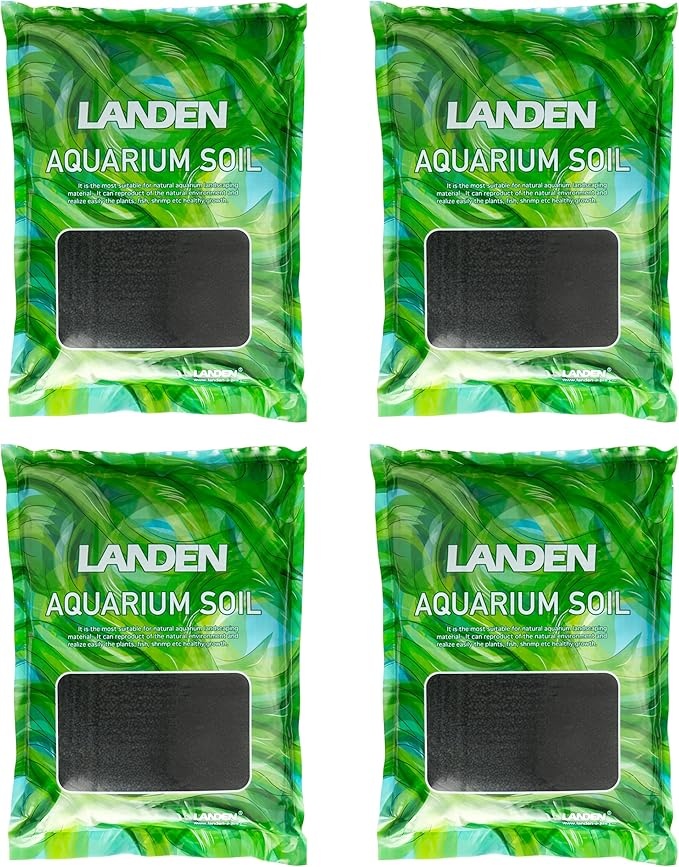
Landen Aqua Soil Substrate for Natural Planted Aquarium, Plant or Shrimp Stratum, Clay Gravel and Stable Porous Substrate for Freshwater Aquarium, Black Color 40lbs
About This 【Made by Nature】Made from specially processed natural material from the earth, Ideal natural planted aquarium substrate for most aquatic plants, provides healthy plant root system and for shrimps requiring softer water. 【For Healthy System】Developed for cultivation of aquatics plants and is also suitable substrate for shrimps. It provides fundamental minerals and trace elements, rich in organic acids and nitrogen nutrients, which promote the health and growth of shrimps straturm. 【 High-Quality Effect】Its porous structure creates an attractive and stable breeding ground for beneficial bacteria that keep your aquarium water clean. This product can reproduce the mildly acidic water conditions most aquatic plants prefer and can also extend and slow the release of the fertilizer needed for aquatic plants. Note: For stable ammonia levels, frequent partial water changes are advised in the first two weeks. Water conditions generally stabilize after one week. 【Safe to Use】This product is ready-to-use and does not require rinsing. To install, place a bowl or plastic bag in the aquarium and gently add water, allowing it to overflow softly onto the gravel bed. Any initial cloudiness will dissipate quickly as the filter system operates. While this product has rigorous testing and is proven to be safe for fish and aquatic plants, we recommend waiting at least one week before introducing any fish or shrimp for optimal safety. 【Ideal Size】Black Color, Normal 3-5mm grain size, Volume 5L Per Bag, Approximate weight 40 lbs (1 Bag 5L), In general, the average thickness of aquarium soil laid ranges in 6-8cm; specific cases can be referred to this usage amount to determine how much you need for your system. Overview Brand : LANDEN Style : Modern Item Volume : 5 Liters UPC : 843477101883
Brand: Landen
Category: Animals & Pet Supplies > Pet Supplies > Fish & Aquatic Supplies > Aquarium Gravel & Substrates > Aquarium Soil